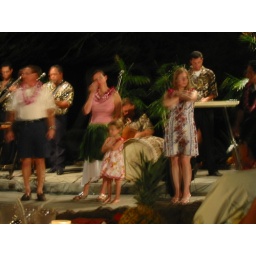
This little girl was sitting next to us and up till now had been pretty much against the event.